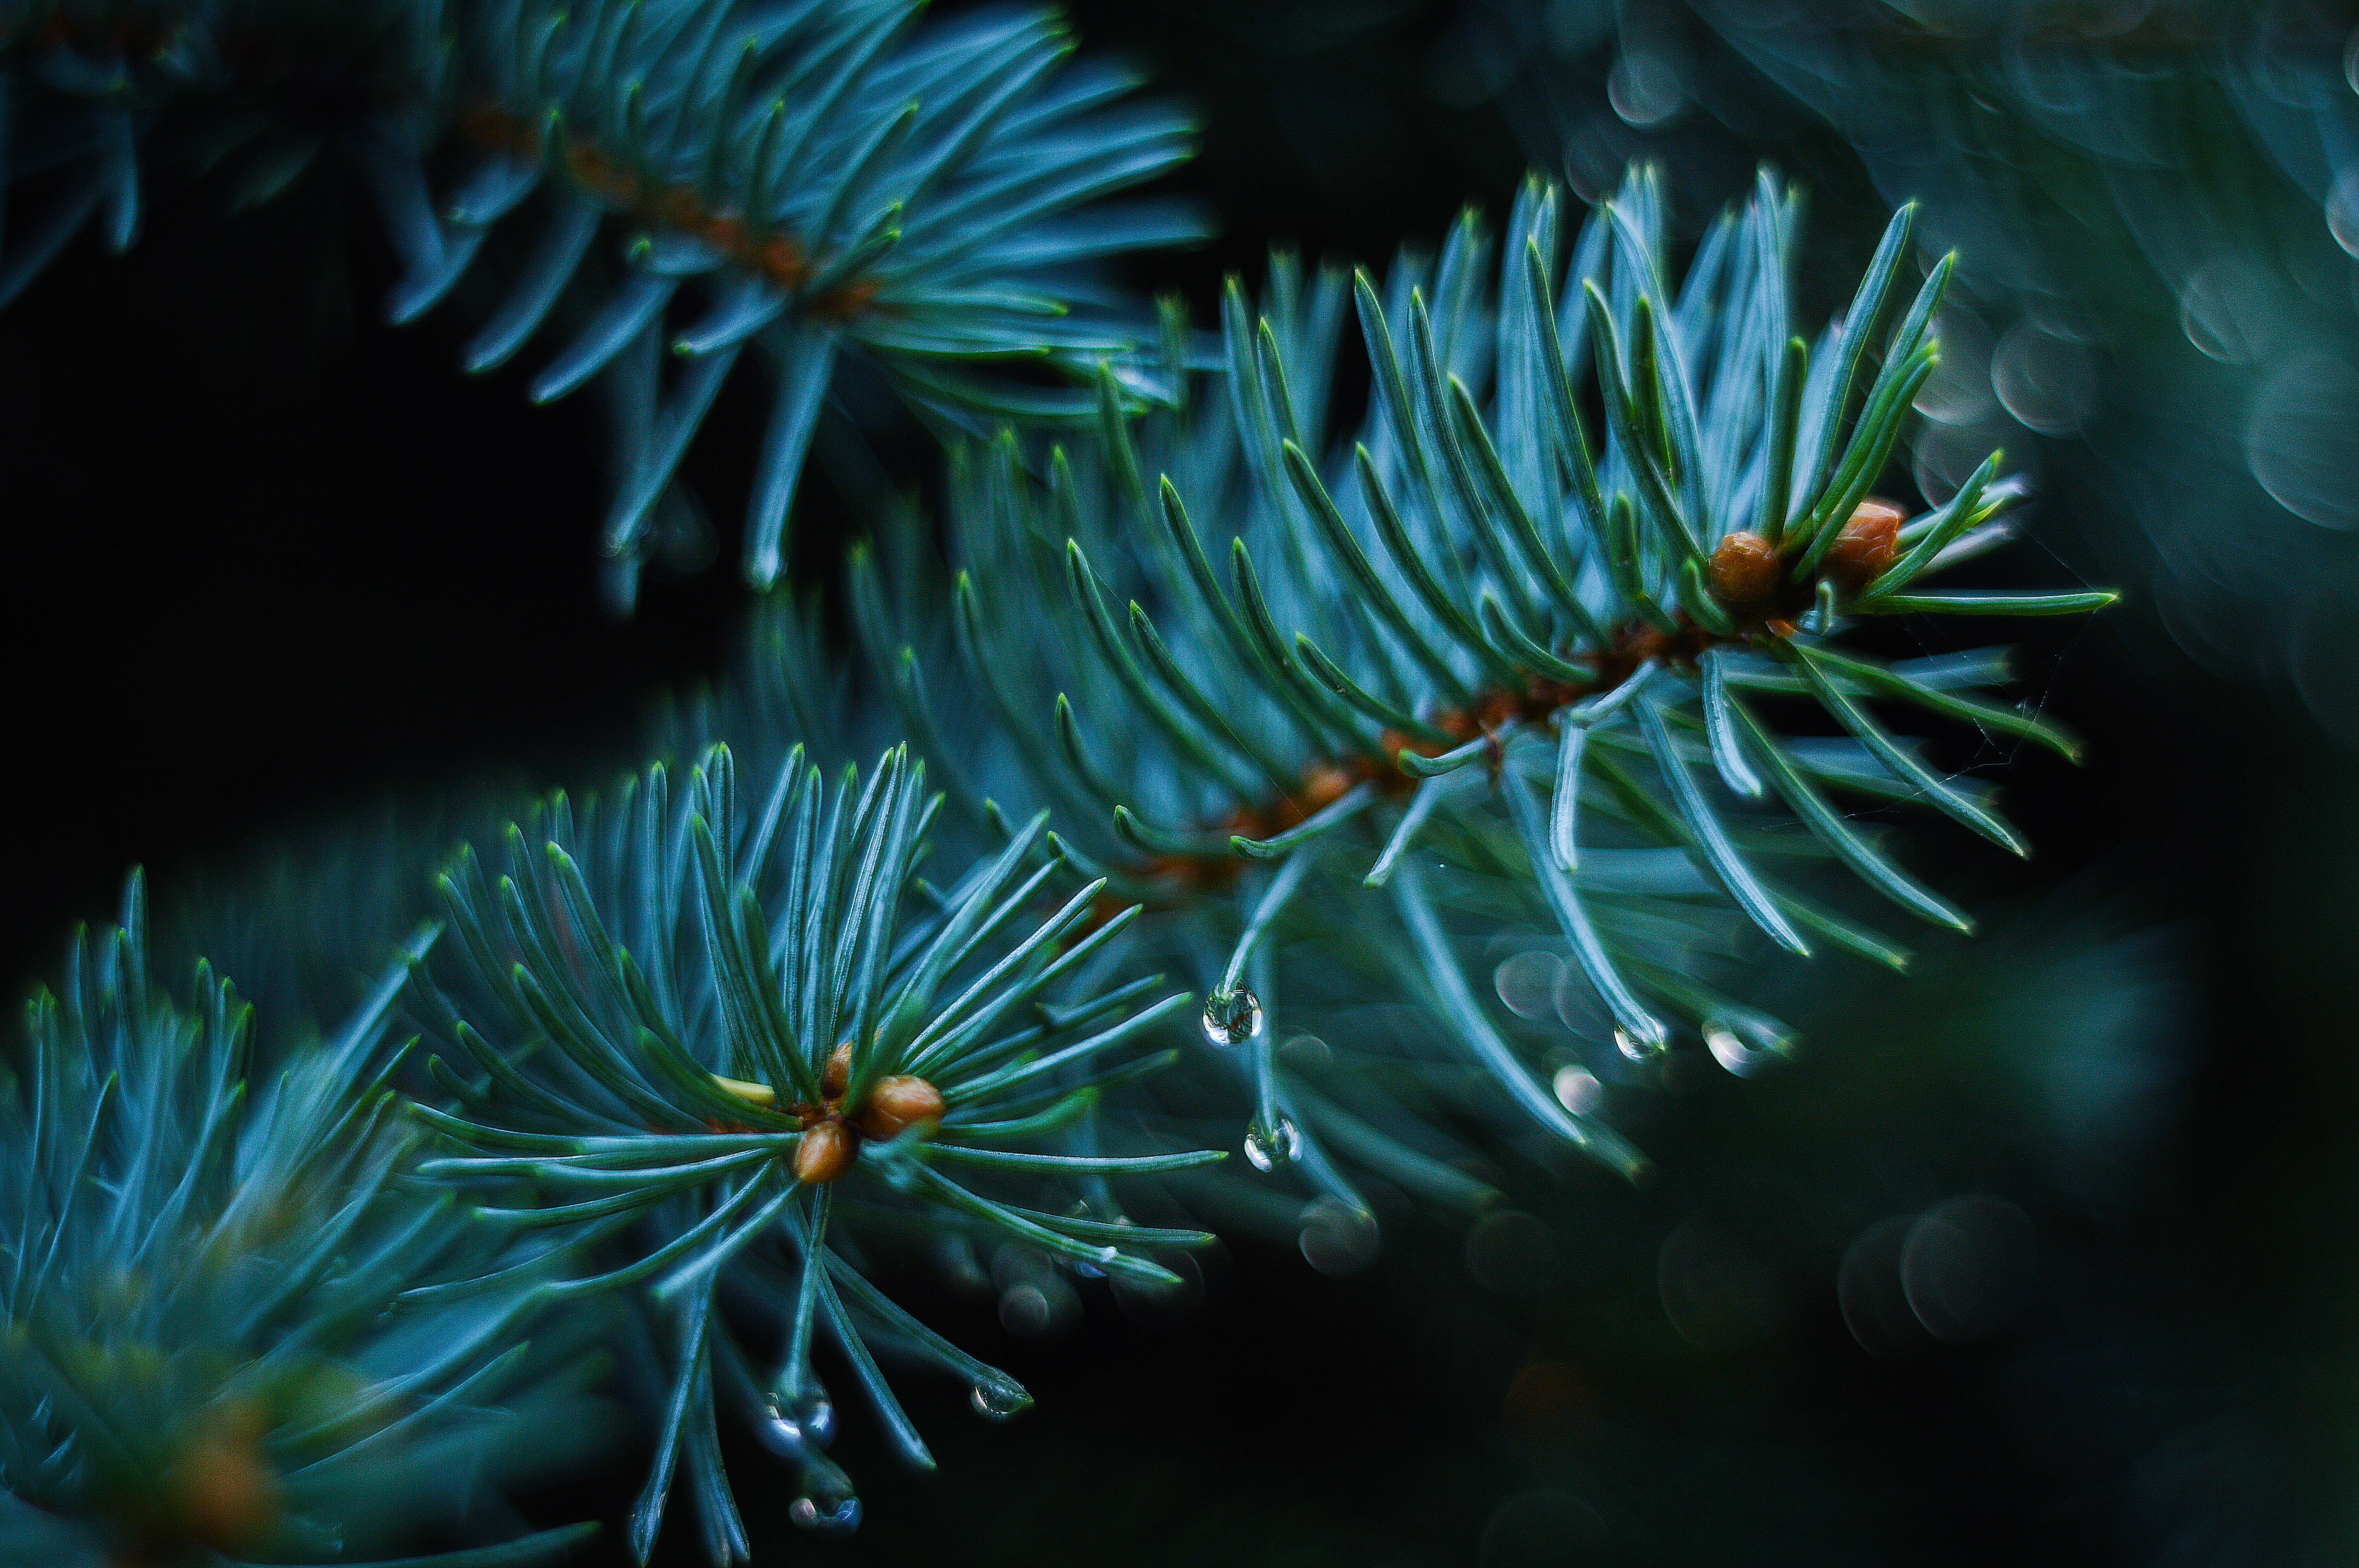
landscape, tree, nature, forest, branch, plant, flower, summer, pine, underwater, green, macro, biology, autumn, closeup, christmas, flora, christmas tree, coral, invertebrate, pine cone, ornament, reef, conifer, close up, twigs, coniferous, spruce, needles, poland, sprig, macro photography, iglak, peace of mind, happy holidays, christmas headdress, organism, sea anemone, marine biology, marine invertebrates, fractal art